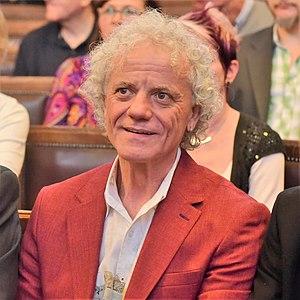
Gábor Gergely est un pongiste hongrois, champion d'Europe en 1978.